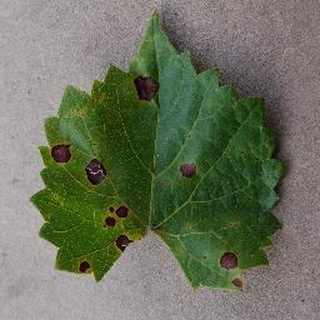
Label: grape_black_rot